Tea Party Express

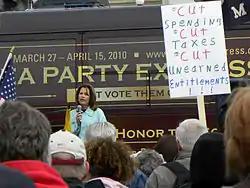
Congresswoman Michele Bachmann addressing a Tea Party Express rally in St. Paul, Minnesota in 2010

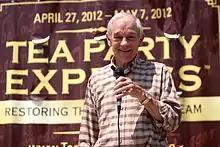
Congressman Ron Paul speaking to a Tea Party Express rally in Austin, Texas in 2012

The Tea Party Express' nominal activity is organizing cross-country bus convoys of Tea Party activists. The first, in September 2009, stopped in 33 cities and ended with a rally in Washington, DC. Its goal was to rally Americans "to oppose the out-of-control spending, higher taxes, bailouts, and growth in the size and power of government". The focus was opposition to government-run health care. A second tour began October 25, 2009 and stopped in 38 cities, ending November 11, 2009. It highlighted "some of the worst offenders in Congress who have voted for higher spending, higher taxes, and government intervention in the lives of American families and businesses." Several tours for 2010 have been organized.